Lego Modular Buildings

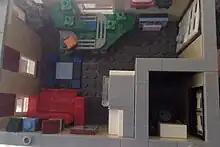
Lego Assembly Square Interior

Assembly Square (set number: 10255) is the twelfth set in the Modular Building line. It was released on 1 January 2017. This set was, at the time, the largest of all Lego modular buildings, containing more pieces than any previous Modular set at 4002 pieces. This set also includes the most minifigures: nine when including an infant figure (a dentist, barista, baker, florist, music store assistant, dancer, photographer, and a LEGO fan, plus a baby figure).